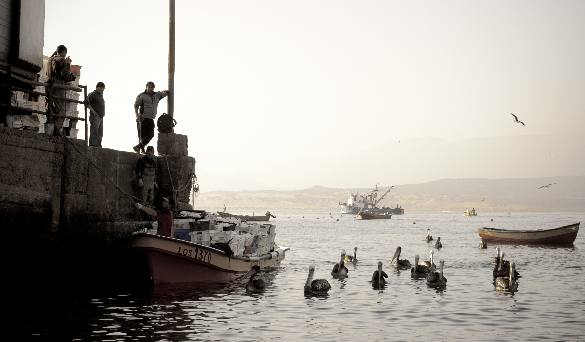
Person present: No